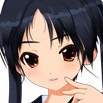
Portrait style: Anime Portrait